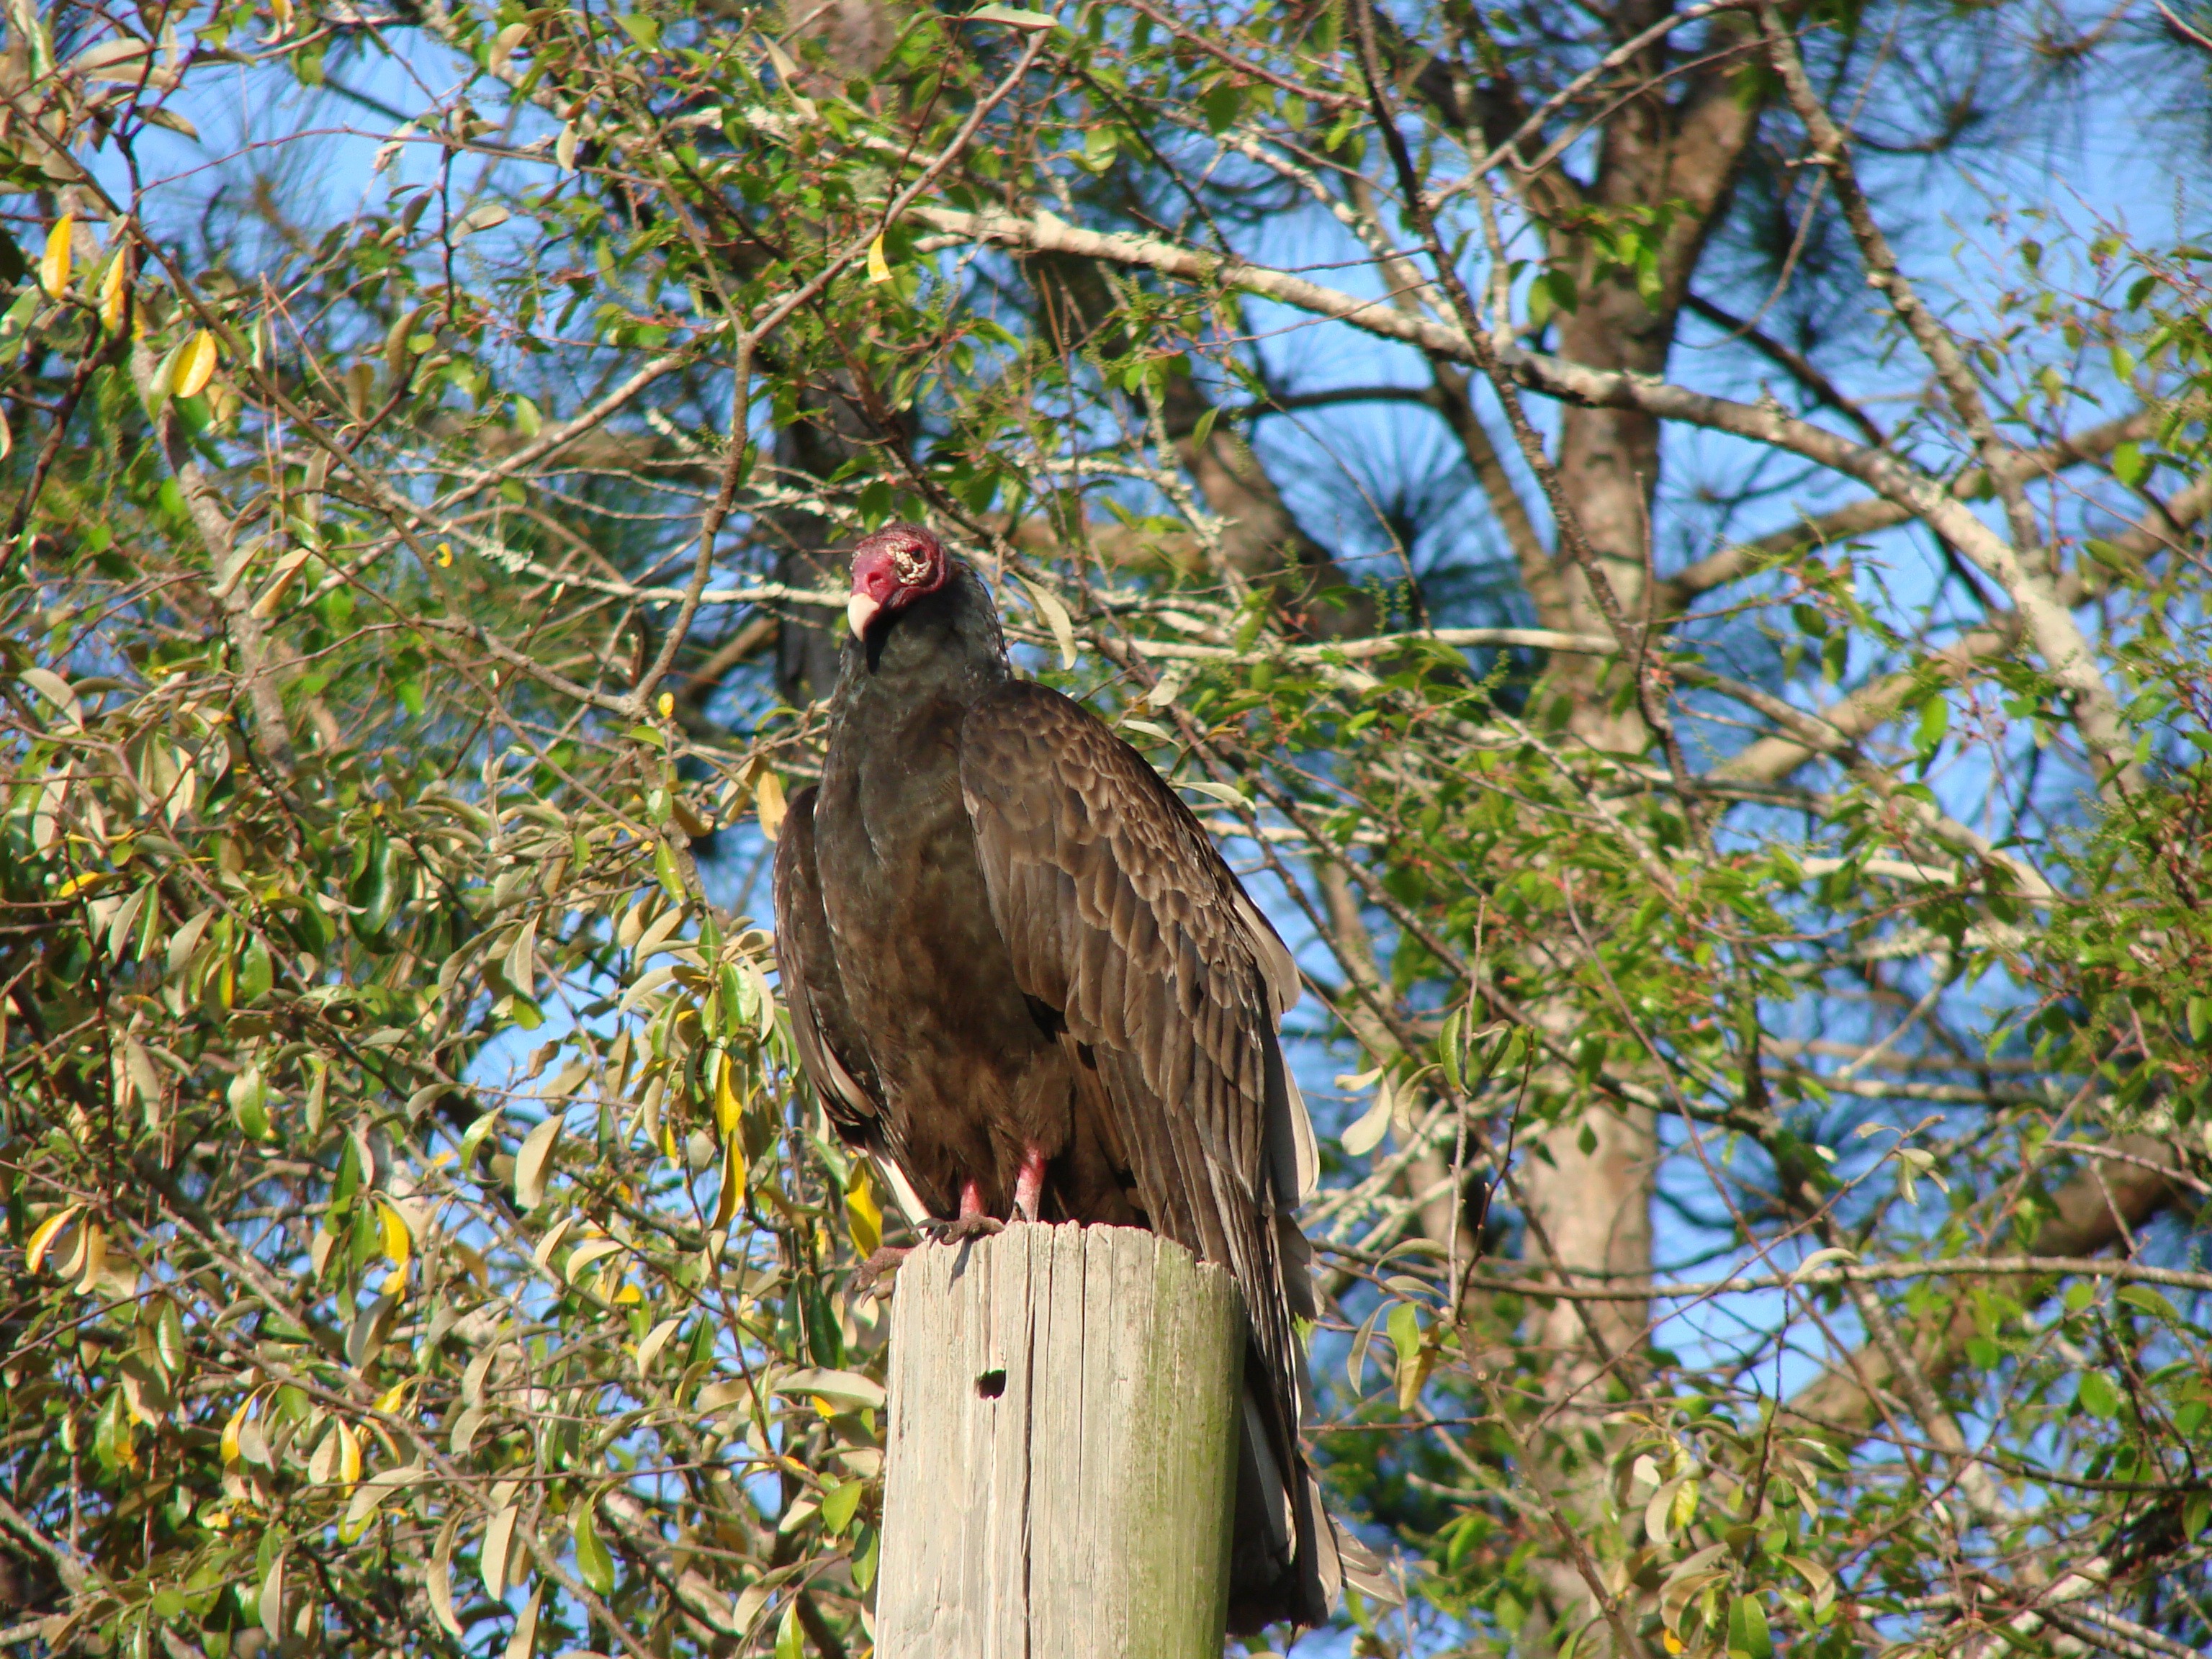
tree, branch, bird, stump, animal, looking, wildlife, wild, beak, sitting, brown, predator, hawk, death, feather, fauna, raptor, outdoors, one, feathers, claws, wings, vertebrate, ugly, common, large, watching, hunter, vulture, cruel, scavenger, prey, buzzard, perched, predatory, carnivorous, perching bird, vulturous